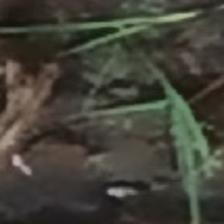
Label: clustered